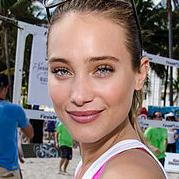
Age: 23